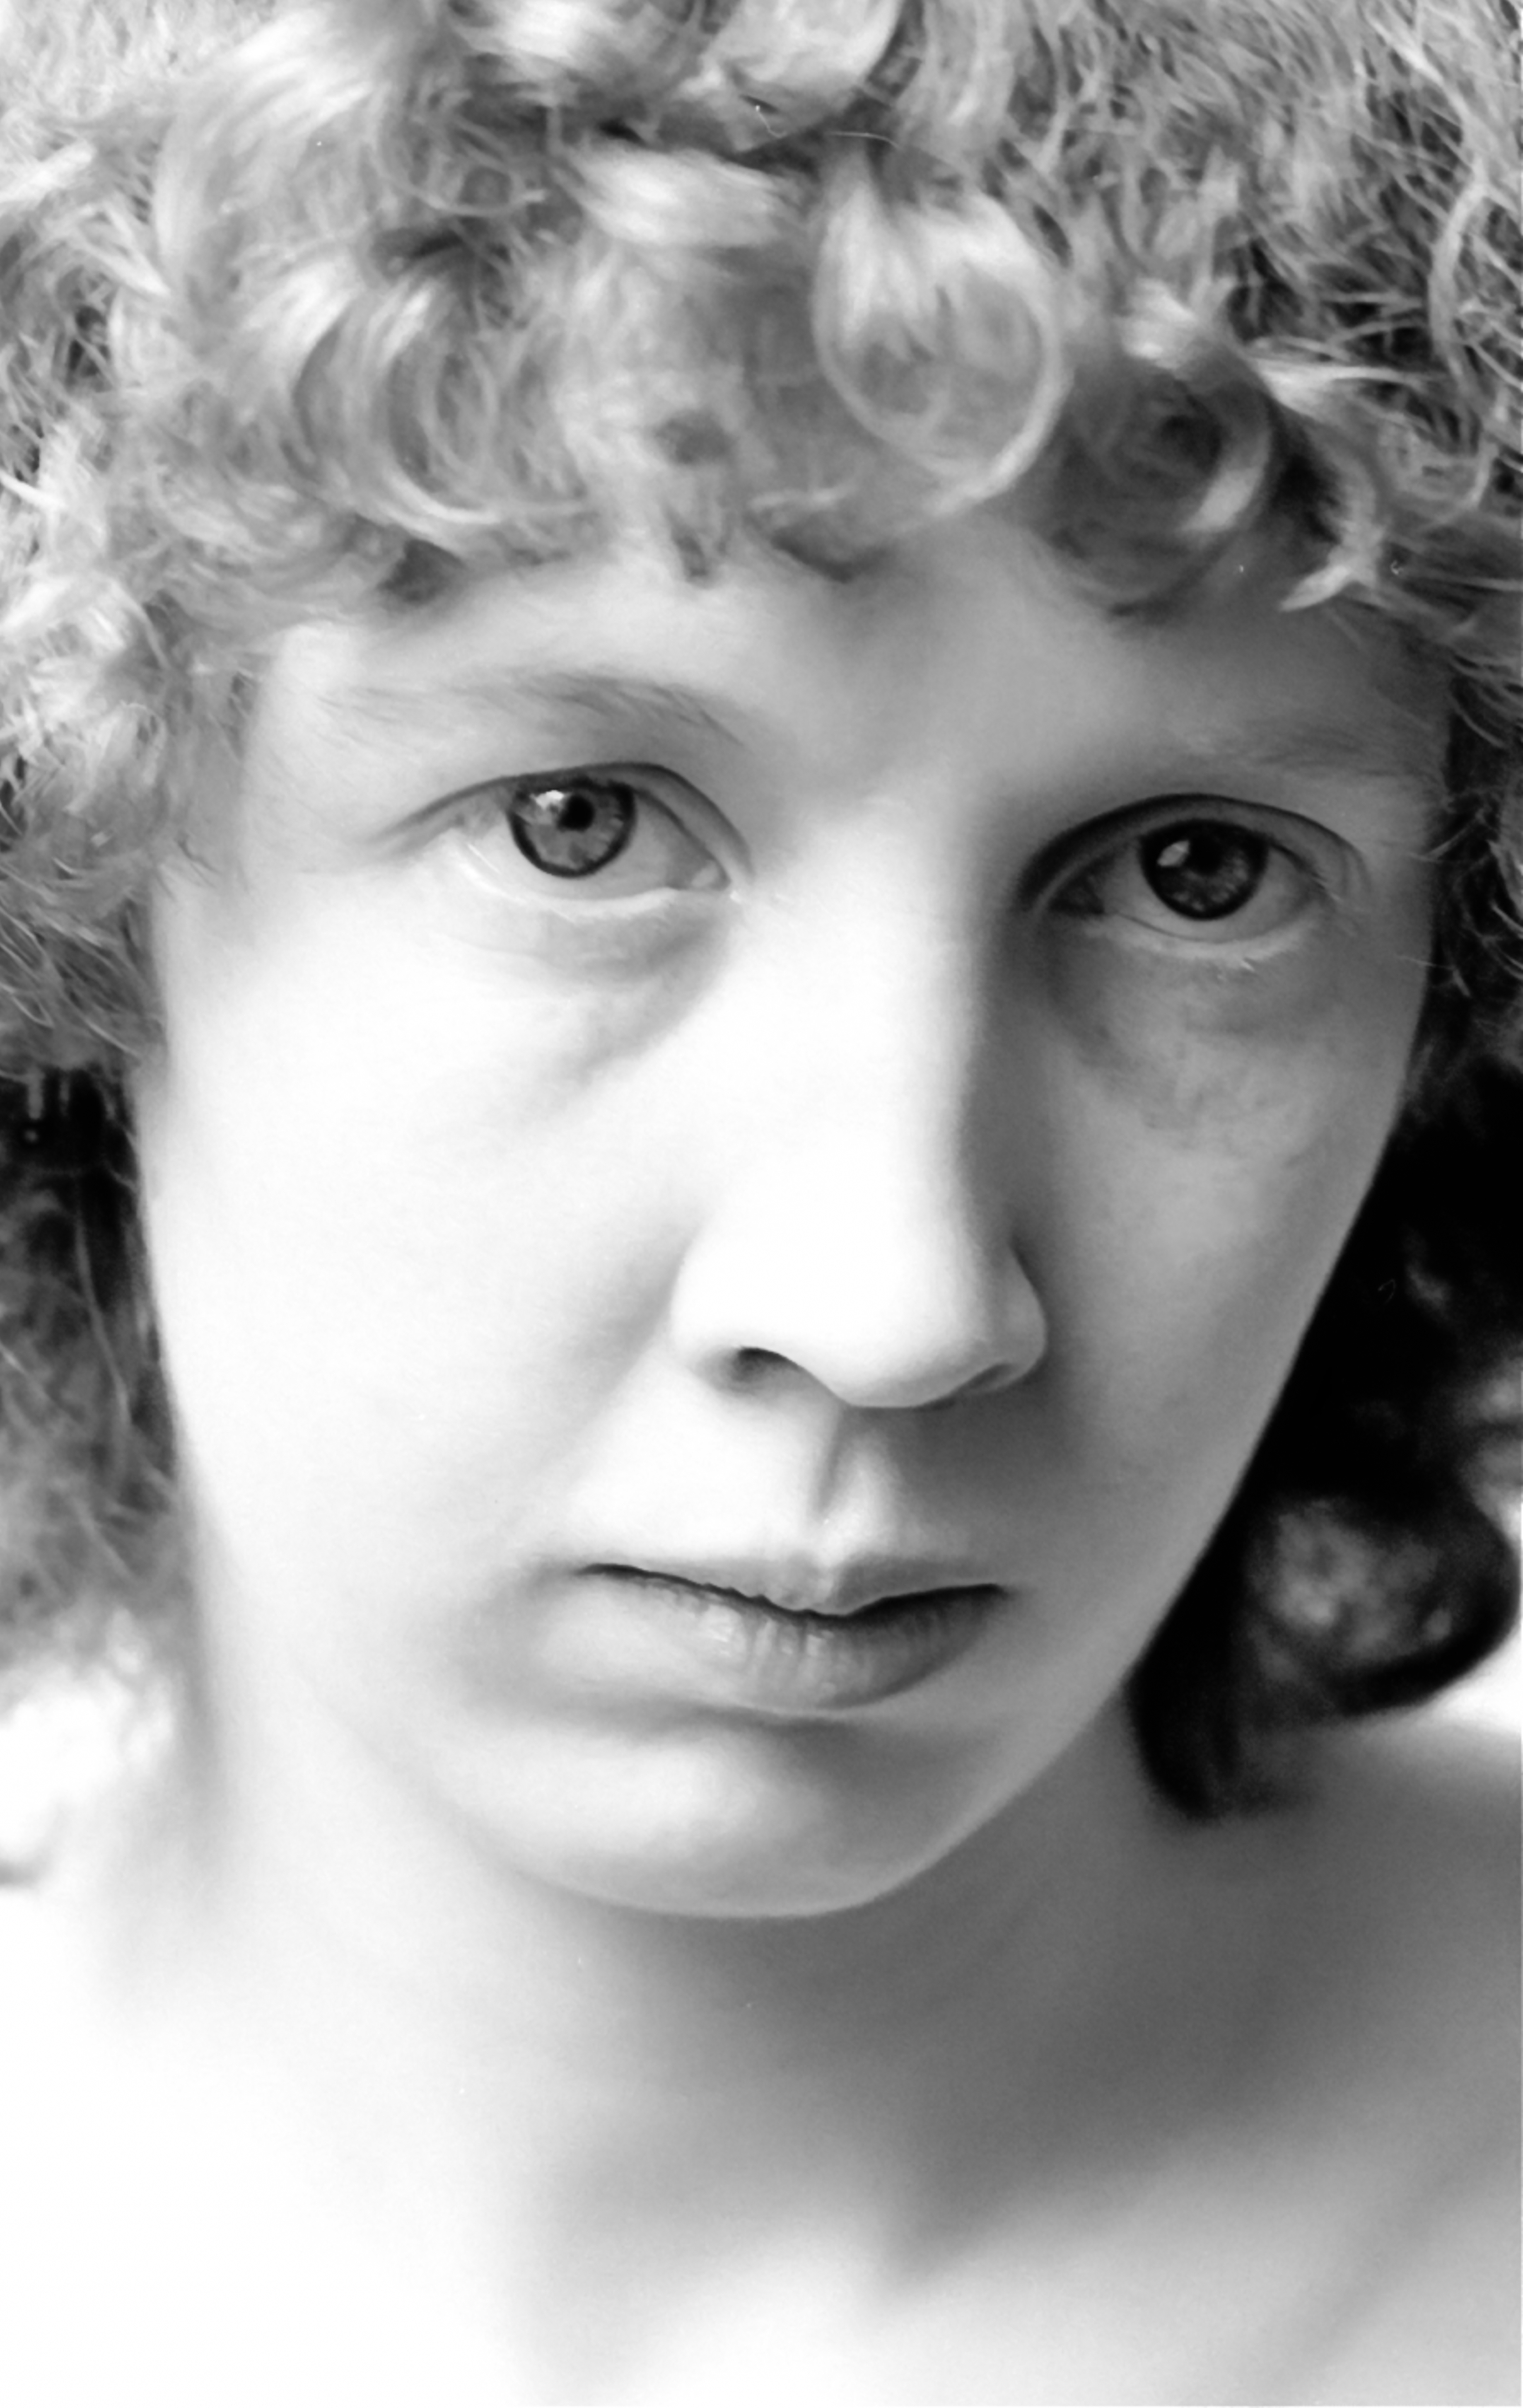
black and white, hair, white, photography, portrait, model, natural, black, monochrome, hairstyle, close up, face, eye, head, beauty, pure, photo shoot, monochrome photography, portrait photography